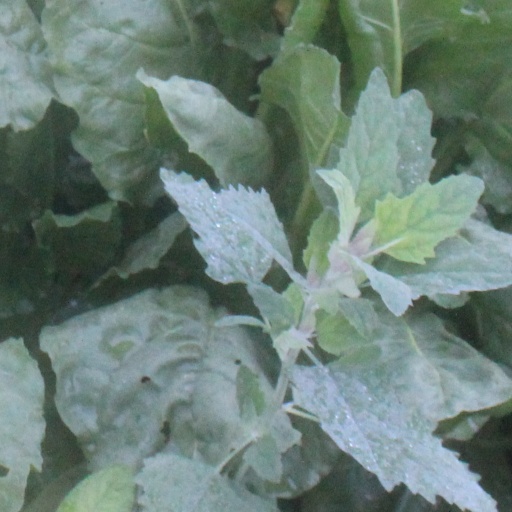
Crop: sugar beet